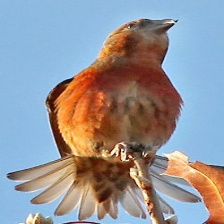
Species: RED CROSSBILL
Scientific name: LOXIA CURVIROSTRA